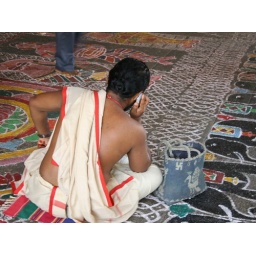
Note the symbol on his bag - the sign is a Hindu peace design which was famously appropriated by the Nazis